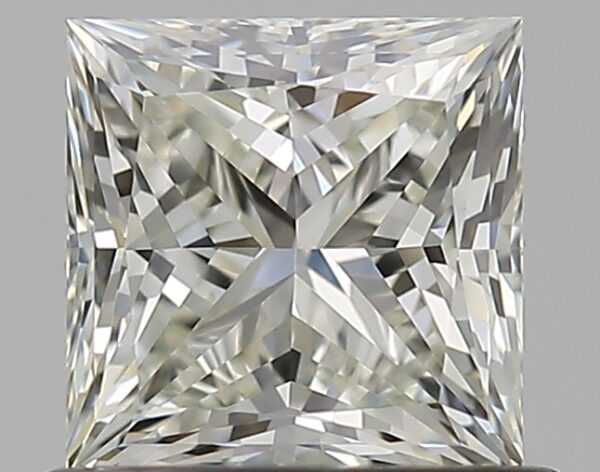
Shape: princess
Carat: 0.71
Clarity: VS1
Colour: J
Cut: EX
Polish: EX
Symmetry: VG
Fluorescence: N
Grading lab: GIA
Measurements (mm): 4.82 x 4.78 x 3.47